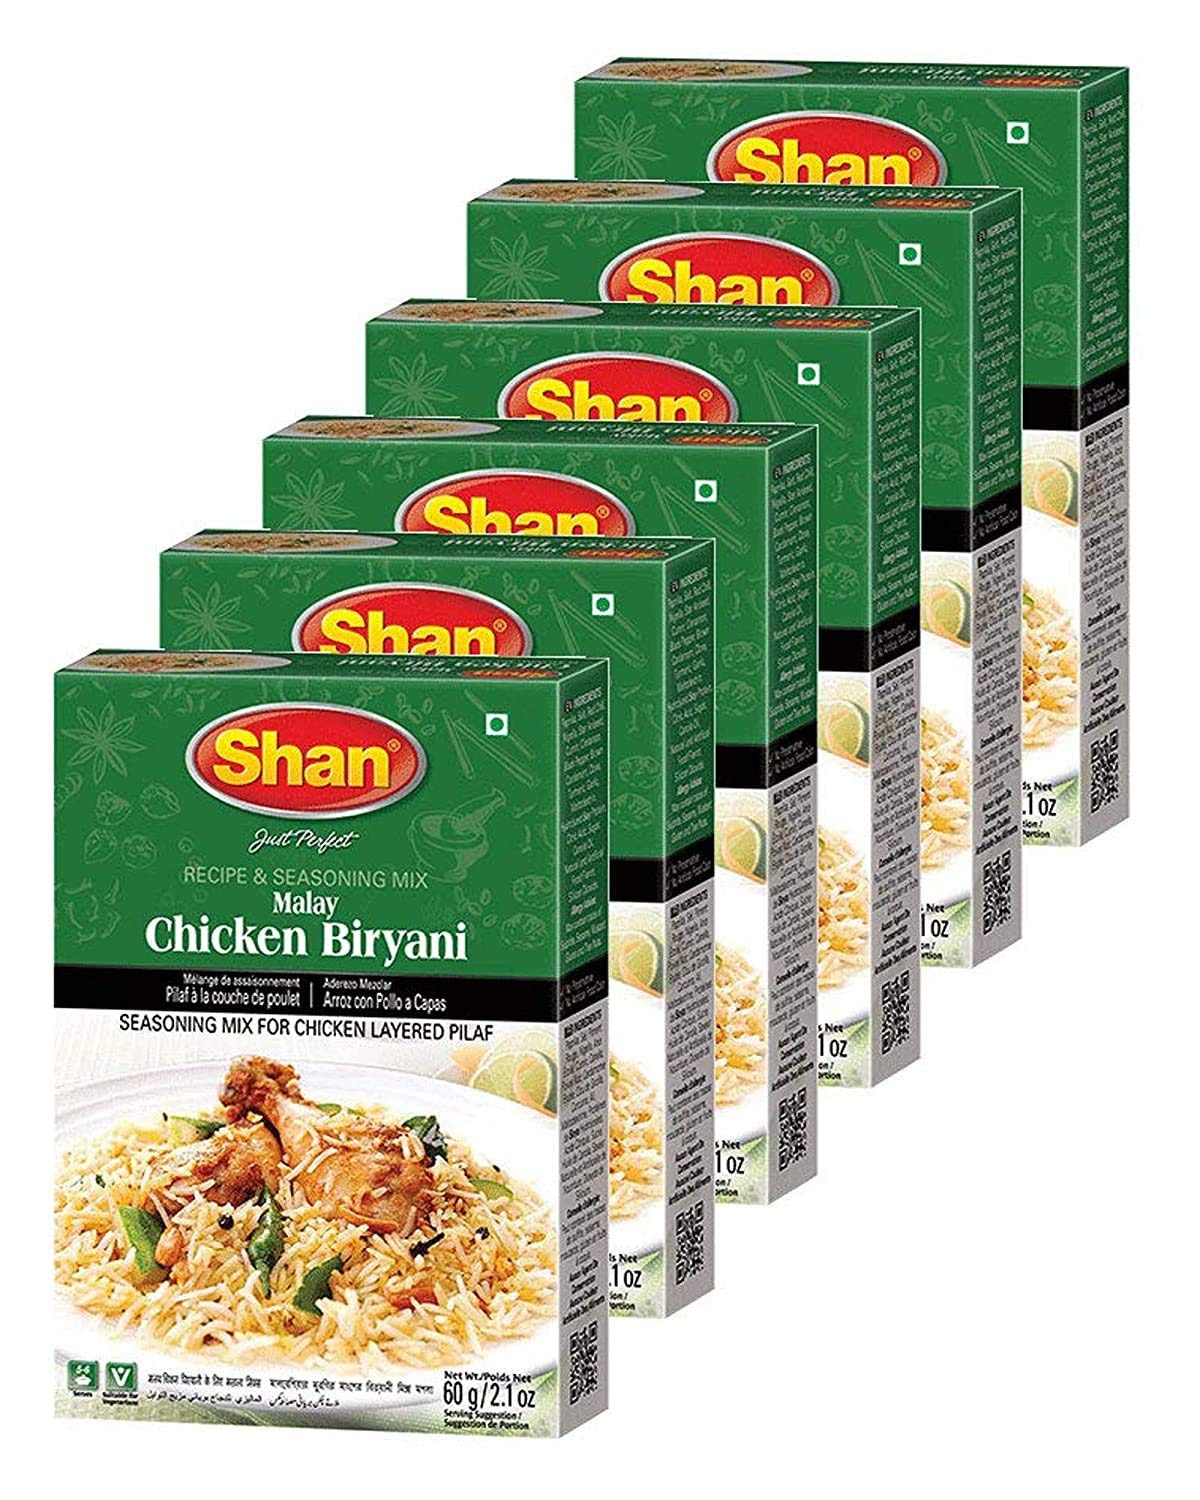
Item Name: Shan - Malay Chicken Biryani Seasoning Mix (60g) - Spice Packets for Chicken Layered Pilaf (Pack of 6)
Bullet Point 1: Quantity- Shan Malay Chicken Biryani Recipe and Seasoning Mix comes packaged and sealed in a box containing a packet of 60g of spices.
Bullet Point 2: Easy to use- All the ingredients and instructions are given at the back of the box.
Bullet Point 3: Easy to prepare- Now you don’t need to gather a variety of different masalas to make Biryani, just use this seasoning and herbs mix and you are good to go.
Bullet Point 4: Serving Size- One packet of Shan Malay Chicken Biryani Masala is good to serve 8 people.
Bullet Point 5: Quality Control- All our products are carefully packaged under the most hygienic conditions according to international quality standard.
Product Description: <p>Shan Foods was a small company established in 1981. Soon it gained popularity and now we have a presence in 65 countries across 5 continents.&nbsp;All products of Shan Foods are ISO 9001:2015.</p><p> </p><p>Shan Foods is committed to make your life easy in the kitchen and at the same time delighting your taste buds. We are the pioneer of ready to make masala packets. We are continuously working hard to ensure you can serve authentic Pakistani/Indian food to your loved ones. Each recipe is tailored to ensure a delicious taste through our special herbs seasoning and spices.&nbsp;</p><p> </p><p>Shan Food has a whole range of recipe and seasoning mix for various flavors of Biryani. Biryani is probably the most loved dish in Pakistani/Indian cuisine. The different flavors are: (i) Pilau Biryani (ii) Sindhi Biryani (iii) Memoni Biryani (iv) Biryani (v) Fish Biryani (vi) Bombay Biryani (vii) Karachi Beef Biryani (viii) Malay Chicken Biryani.</p><p> </p><p>We hope you love it as much as we do.</p><p> </p><p>Steps of cooking:</p><p>1. Heat oil, add onions and fry until golden Add chicken, garlic &amp; ginger paste, curry leaves and stir fry for 10 minutes.<br>2. Shan Malay Chicken Biryani Mix in a small bowl and mix in ½ cup of water Add the diluted mix in the cooking pot Add tomatoes, cucumbers, chilies and tamarind pulp Add two cups of water, bring to boil,&nbsp;<br>3. Cook on low heat Add 15 cups of water, 3 tbsp of salt and add soaked rice Boil until ¾ of the rice is cooked Remove &amp; drain<br>4. Spread ½ rice, pour curry, spread remaining rice and cook on low heat.<br>5. Mix and serve.</p>
Value: 12.6
Unit: Ounce

Price: 8.93